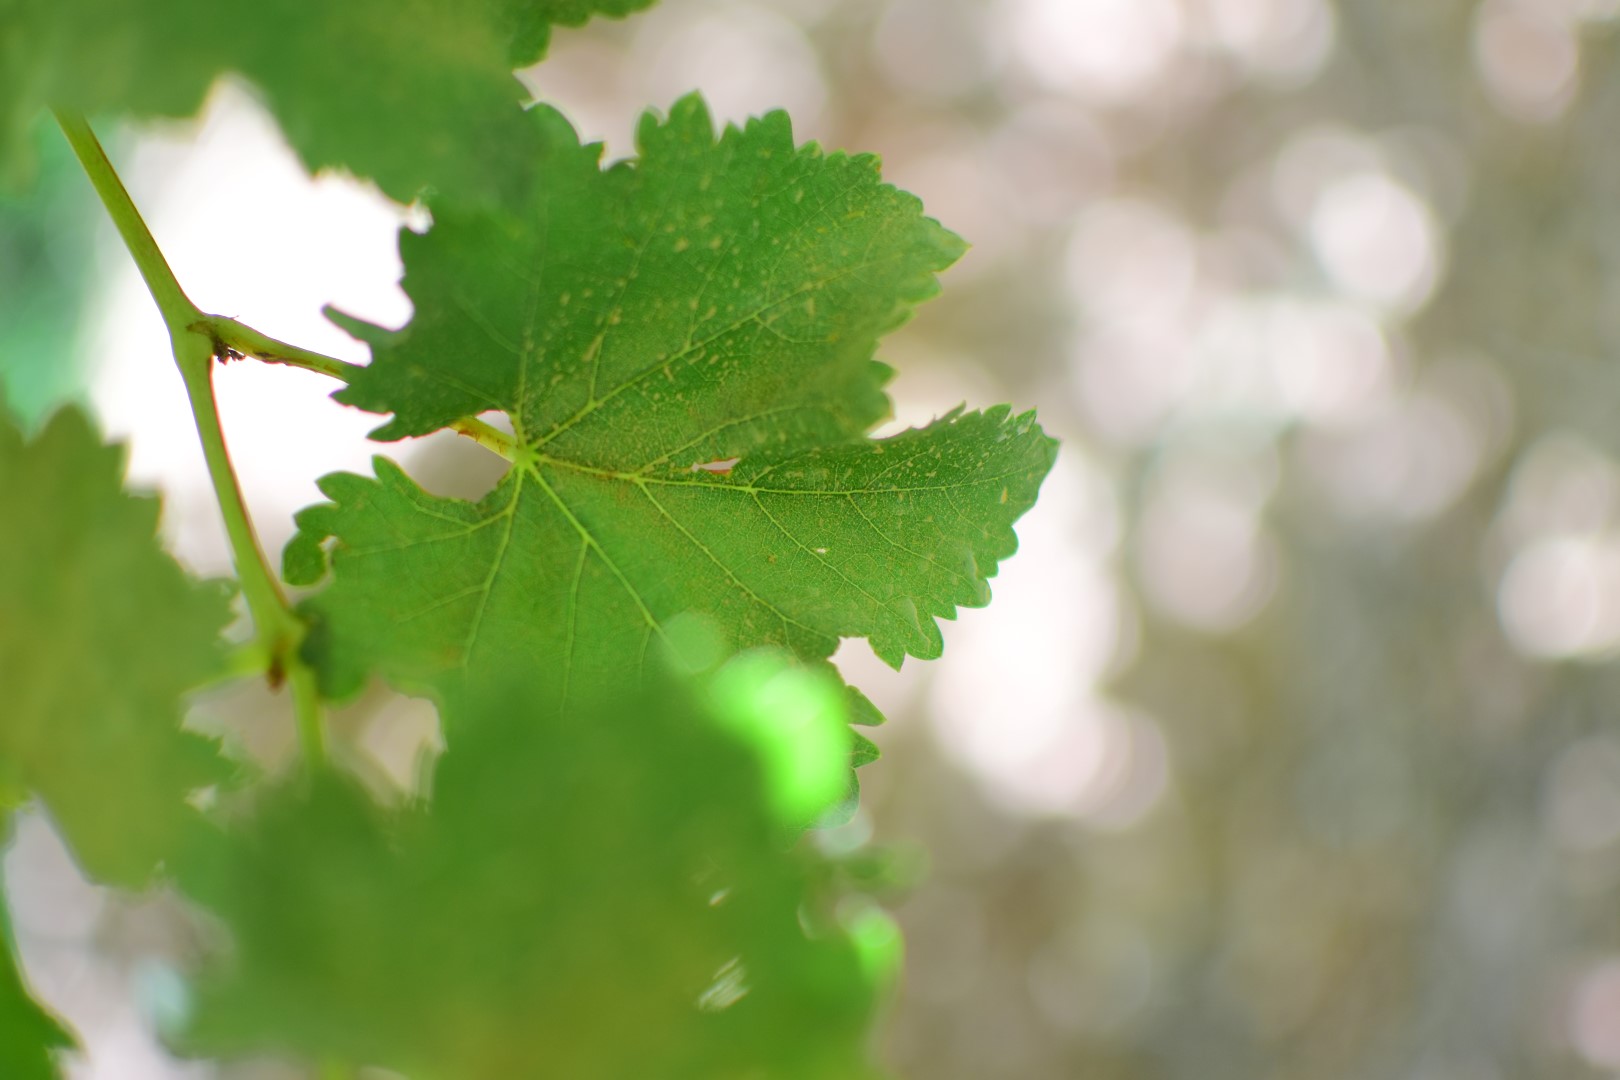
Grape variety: Frinsi